SS Independence

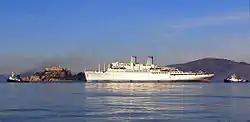
"Oceanic" departing San Francisco

In February 2003, "Independence" was sold at auction for US$4 million to Norwegian Cruise Line, which also acquired SS "United States". At this time, NCL received permission to create US-flagged cruise operation to be named NCL America. (US flagging is a valuable competitive advantage, as the Passenger Service Act prohibits non-US lines from transporting passengers from one US port to another without stopping at a foreign port, and in particular it permits 7-day Hawaii cruises. As US flagging requires US-built ships, no other major cruise operation is US-flagged.)